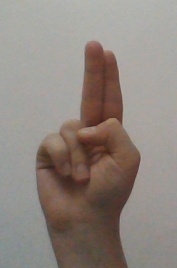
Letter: taa